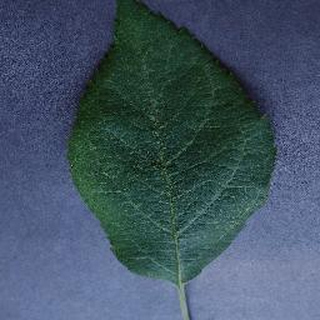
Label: healthy_apple